List of tallest buildings in Cincinnati

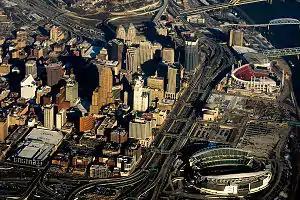
Aerial view of downtown Cincinnati (2010)

This is a list of tallest buildings in Cincinnati, Ohio, U.S.